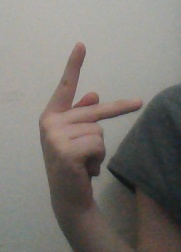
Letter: dha